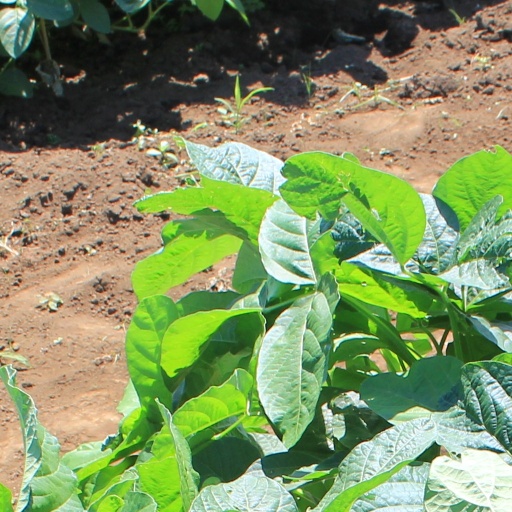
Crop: soybean